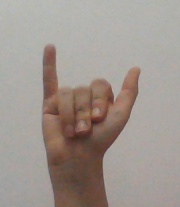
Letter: ya